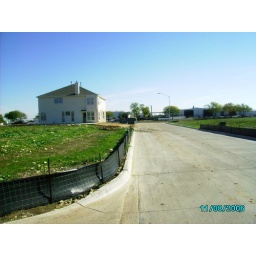
field near my house 5